Intellectual disability

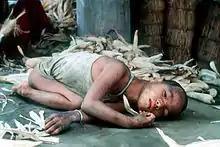
Severely disabled girl in Bhutan

People with intellectual disabilities are often not seen as full citizens of society. Person-centered planning and approaches are seen as methods of addressing the continued labeling and exclusion of socially devalued people, such as people with disabilities, encouraging a focus on the person as someone with capacities and gifts as well as support needs. The self-advocacy movement promotes the right of self-determination and self-direction by people with intellectual disabilities, which means allowing them to make decisions about their own lives.